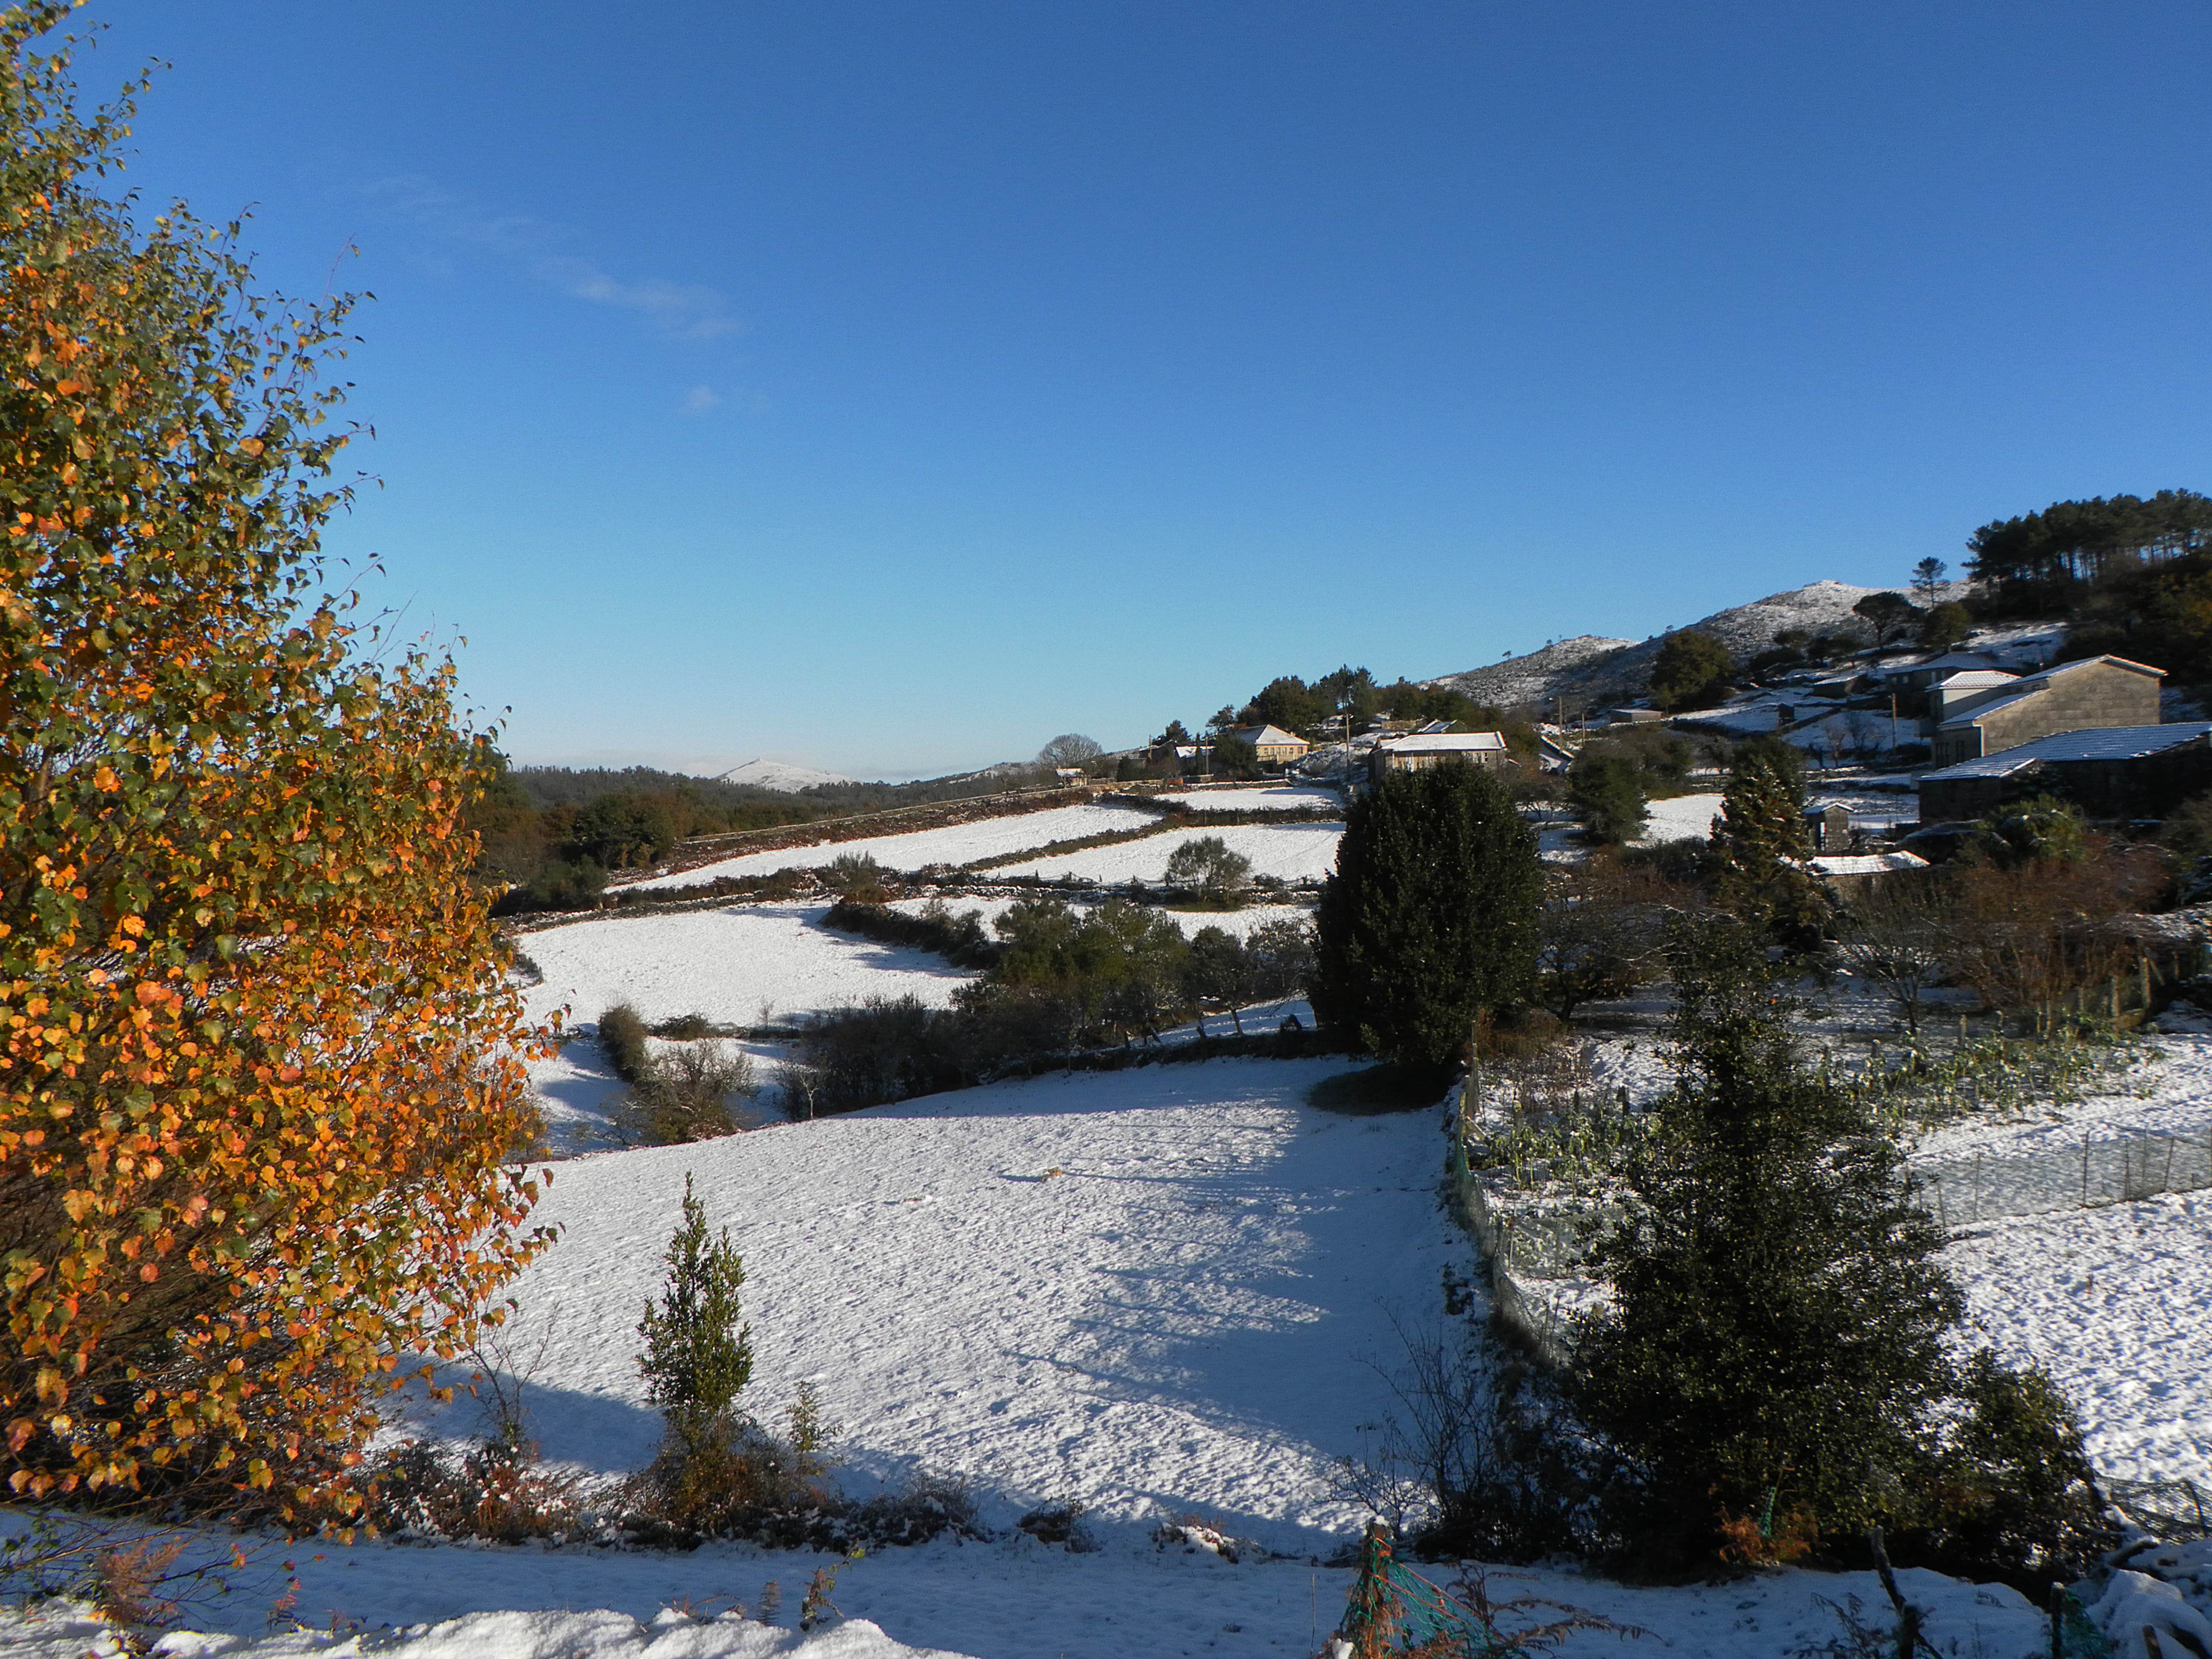
landscape, tree, wilderness, mountain, snow, winter, lake, river, mountain range, reflection, autumn, weather, season, spain, galicia, pontevedra, espana, ggl1, cotobade